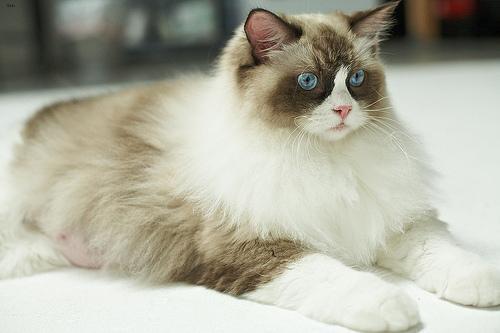
Ragdoll